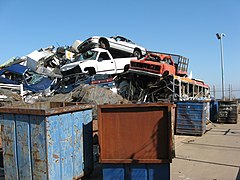
Label: trash